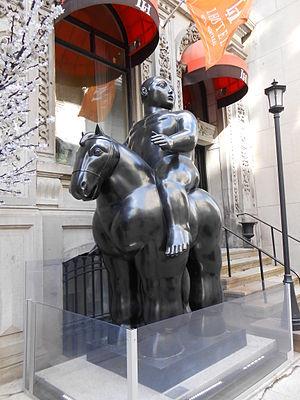
Le monument aux héros de la guerre des Boers est un monument commémoratif montréalais pour rendre hommage aux soldats canadiens qui ont combattu et sont morts à la guerre des Boers. Il est situé au centre du square Dorchester.